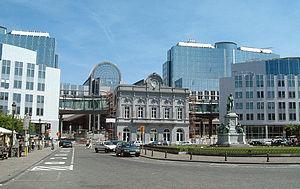
L'espace Léopold, le siège du Parlement européen à Bruxelles. Vue de l'ouest (Place du Luxembourg).
Le Parlement européen est l'organe parlementaire de l'Union européenne élu au suffrage universel direct. Il partage avec le Conseil de l'Union européenne le pouvoir législatif de l'Union européenne.